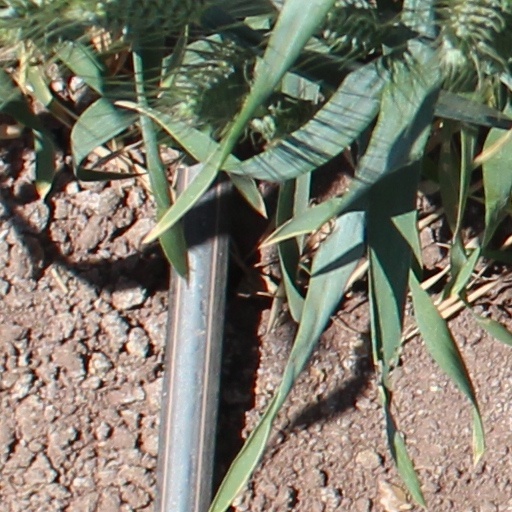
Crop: wheat